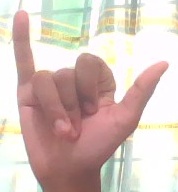
ASL sign: Y